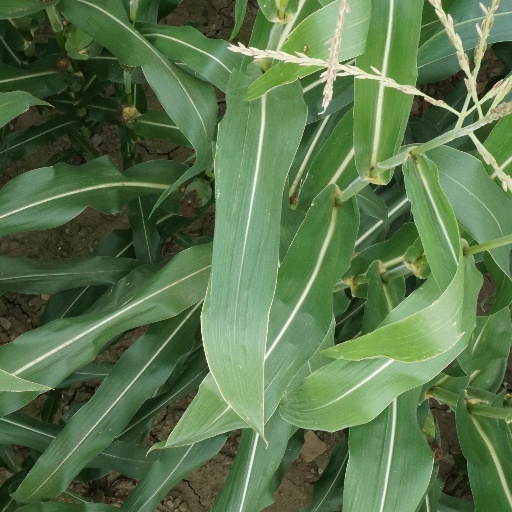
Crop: maize; corn